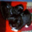
Label: dog